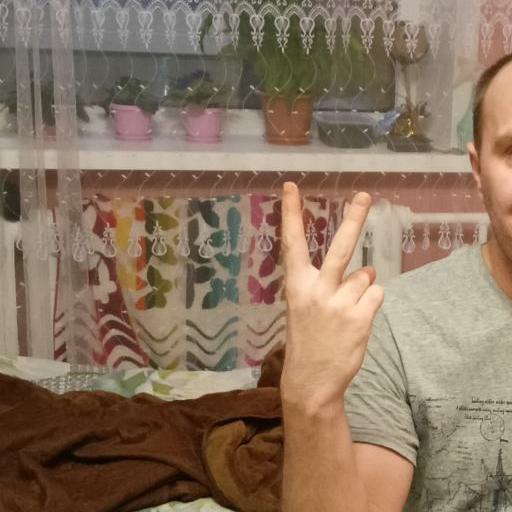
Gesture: peace_inverted